Richard Verstegen

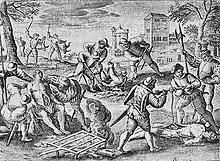
Plate from "Theatrum crudelitatum Hæreticorum nostri temporis" (1587), describing alleged Protestant atrocities and religious persecution against Roman Catholics.

For example, Verstegan's detailed and highly influential Renaissance Latin the volume "Theatrum crudelitatum Hæreticorum nostri temporis" ("Theatre of the Cruelties of the Heretics of our Time") was published in Antwerp, in the Spanish Netherlands in 1587. Irish historian J.J. Meagher has written of the volume and of Verstegan, "He enhanced his account with an engraving which was a composite representation of the three Irish martyrs, Dermot O'Hurley, Patrick O'Healy, and Conn O'Rourke. The printed word helped considerably to propagate and preserve the reputation of martyrdom. There were at least eight editions of Verstegan's "Theatrum" up to 1607, and these contributed in no small way to maintaining the "fama martyrii" overseas."